Bobruysk offensive

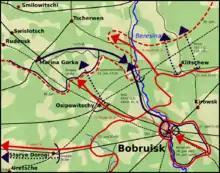
final stage of bobruisk operation (June 27, 0900 PM - July 1, 1944)

Faced with Ninth Army's imminent collapse, OKH authorised a withdrawal. Lieutenant-General Adolf Hamann, Commander ("Commandant") of Bobruysk, was ordered to hold the town with one division, Lieutenant-General Edmund Hoffmeister's 383rd Infantry Division. Thousands of wounded were abandoned in the citadel. The remnants of 20th Panzer Division, with a handful of tanks and assault guns, formed a spearhead for XXXXI Panzer Corps' breakout attempt which was placed under Hoffmeister's overall command, while 12th Panzer Division attacked from the Svislach River to meet the retreating troops. Though a breakout was achieved through positions held by the Soviet 356th Rifle Division of 65th Army, the German forces were again subjected to intense artillery bombardment and air attack as they attempted to make their way along the roads south of Minsk.